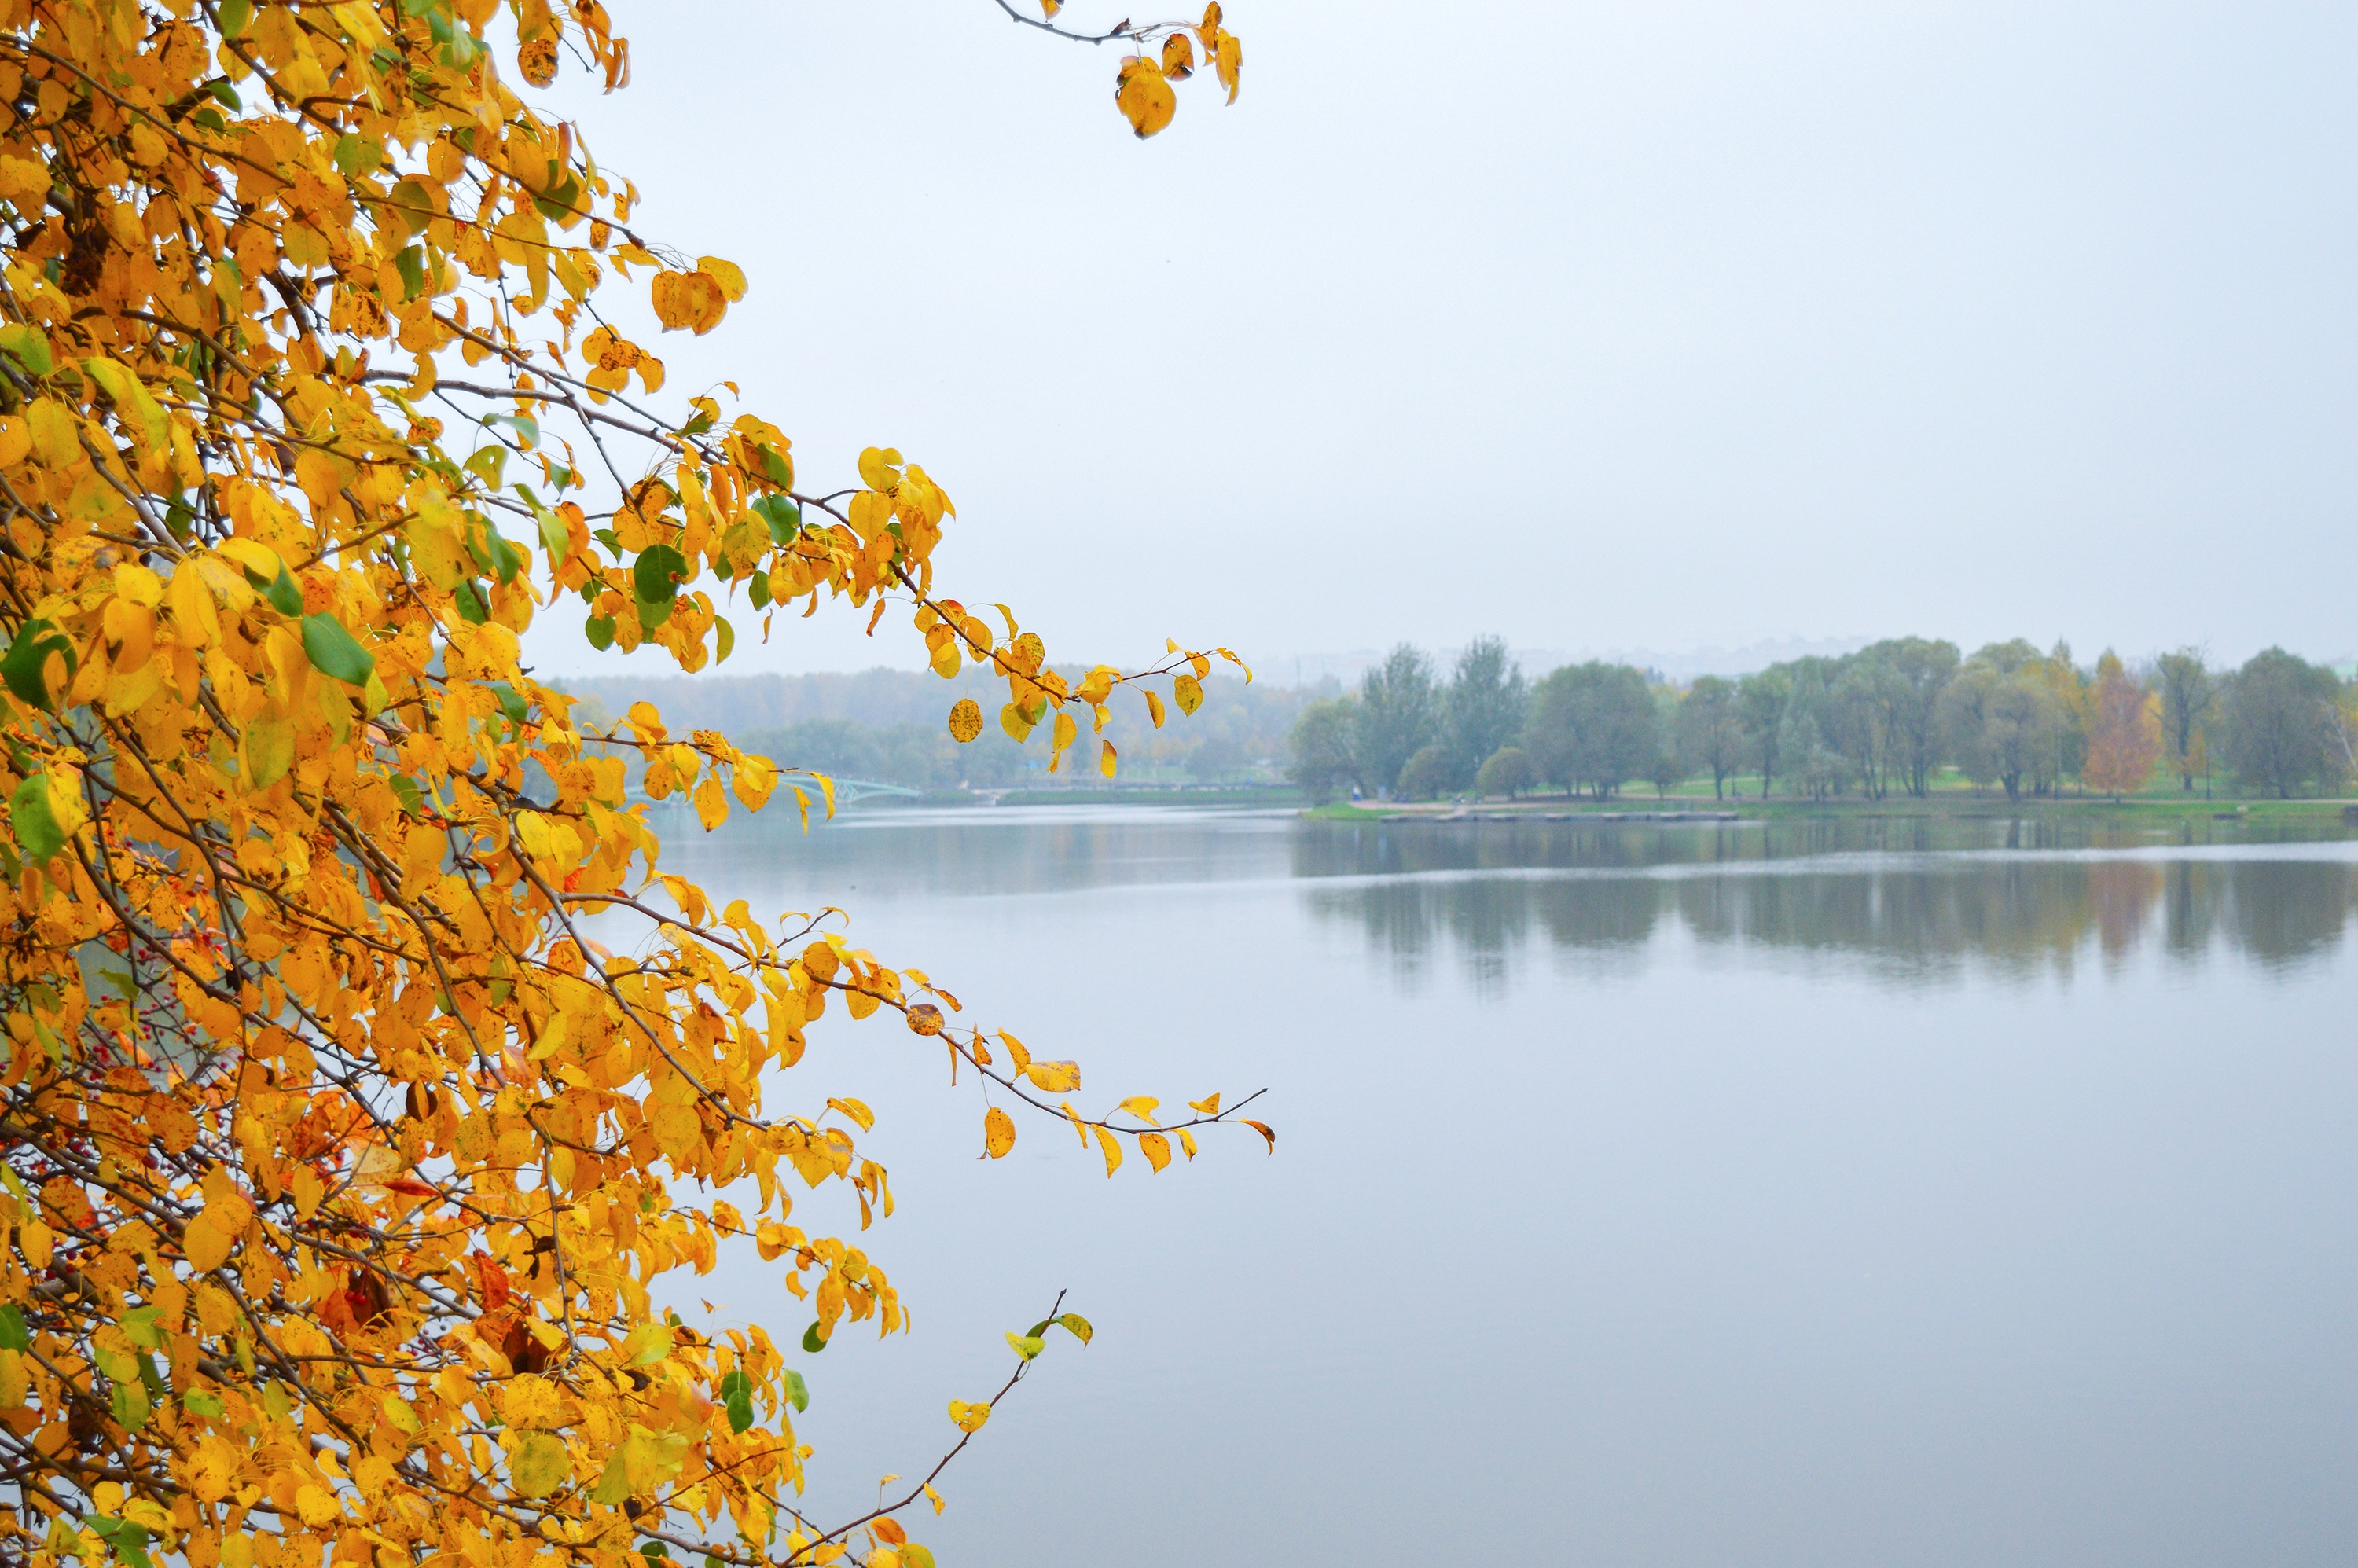
tree, nature, branch, blossom, plant, sunlight, morning, leaf, flower, lake, pond, reflection, autumn, park, yellow, flora, season, october, fall colors, autumn leaf, autumn colors, autumn leaves, yellow leaves, autumn forest, golden autumn, autumn nature, autumn park, autumn pond, yellow autumn leaves, woody plant